Tandem wing

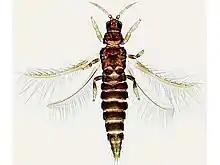
Echinothrips americanus is only about 1 mm long.

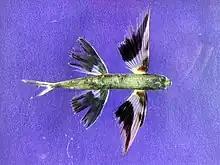
The band-wing flying fish has enlarged pectoral and pelvic fins.

Several orders of flying insects employ tandem wings, each with its characteristic anatomy and flight modes.